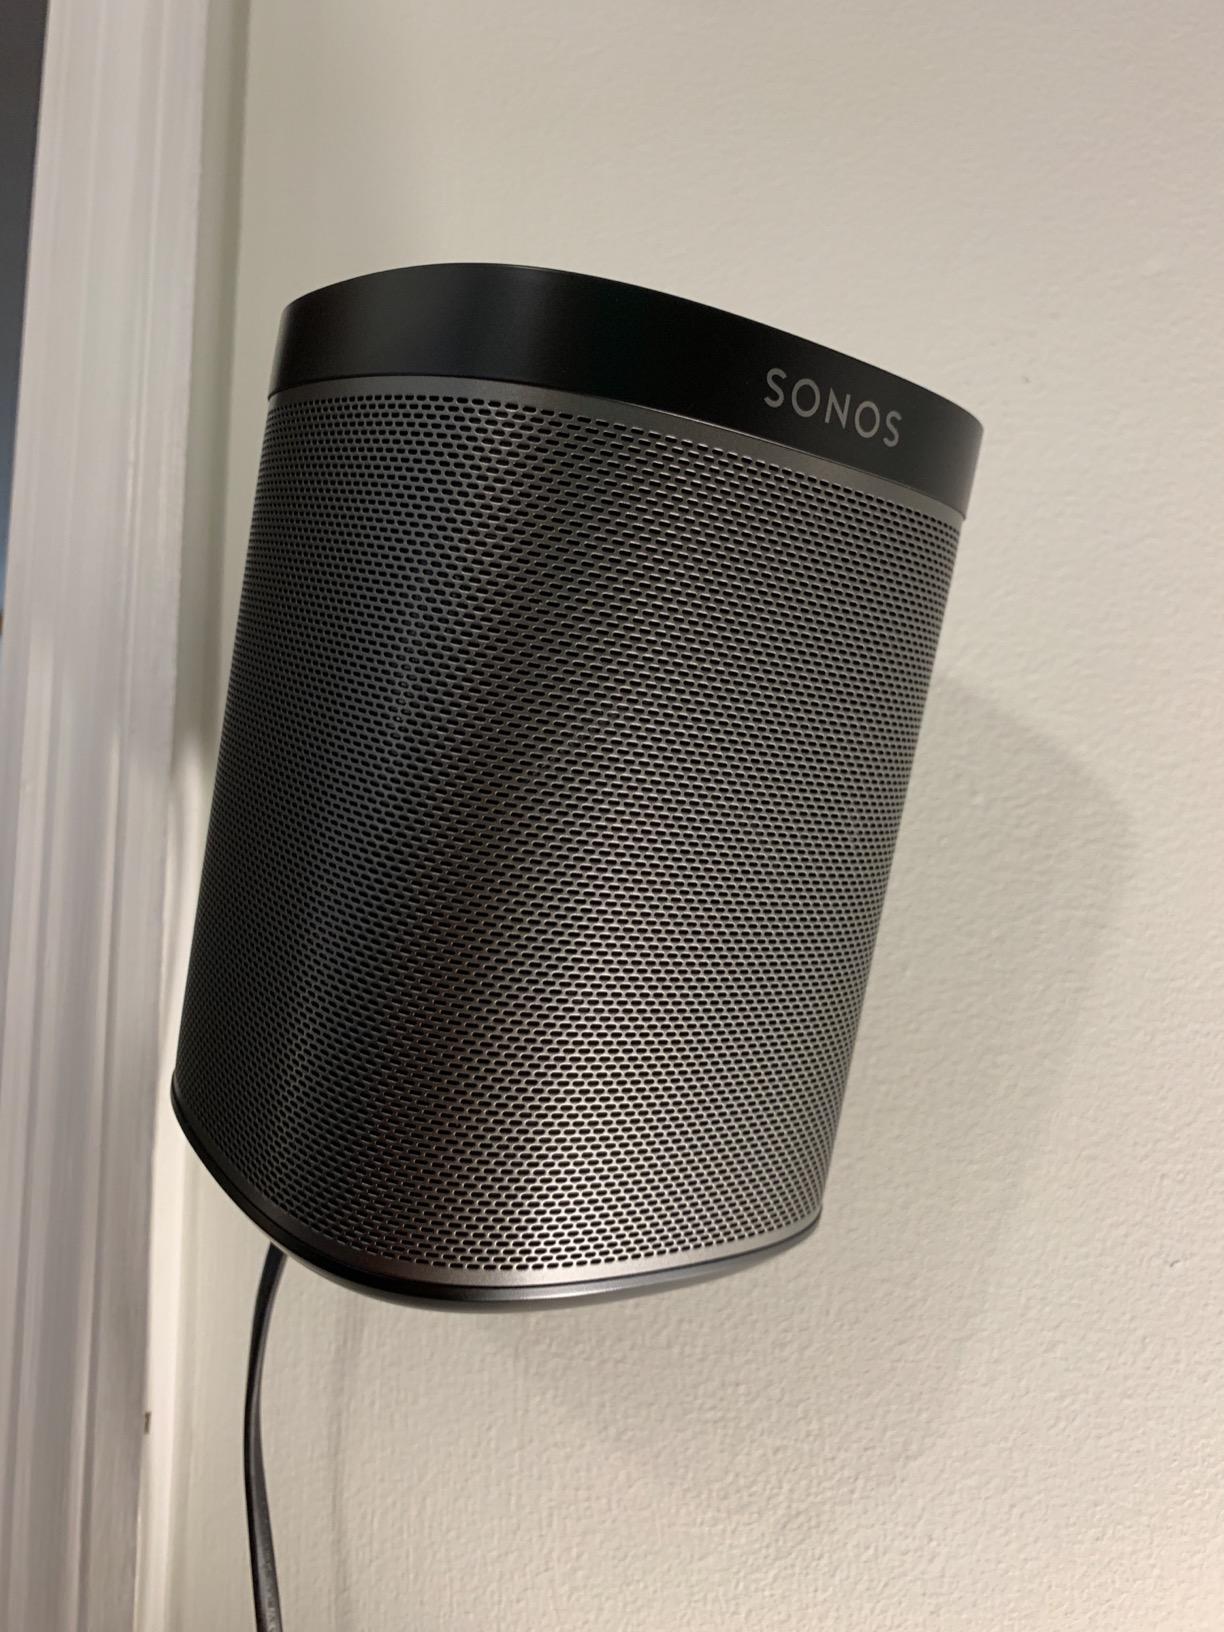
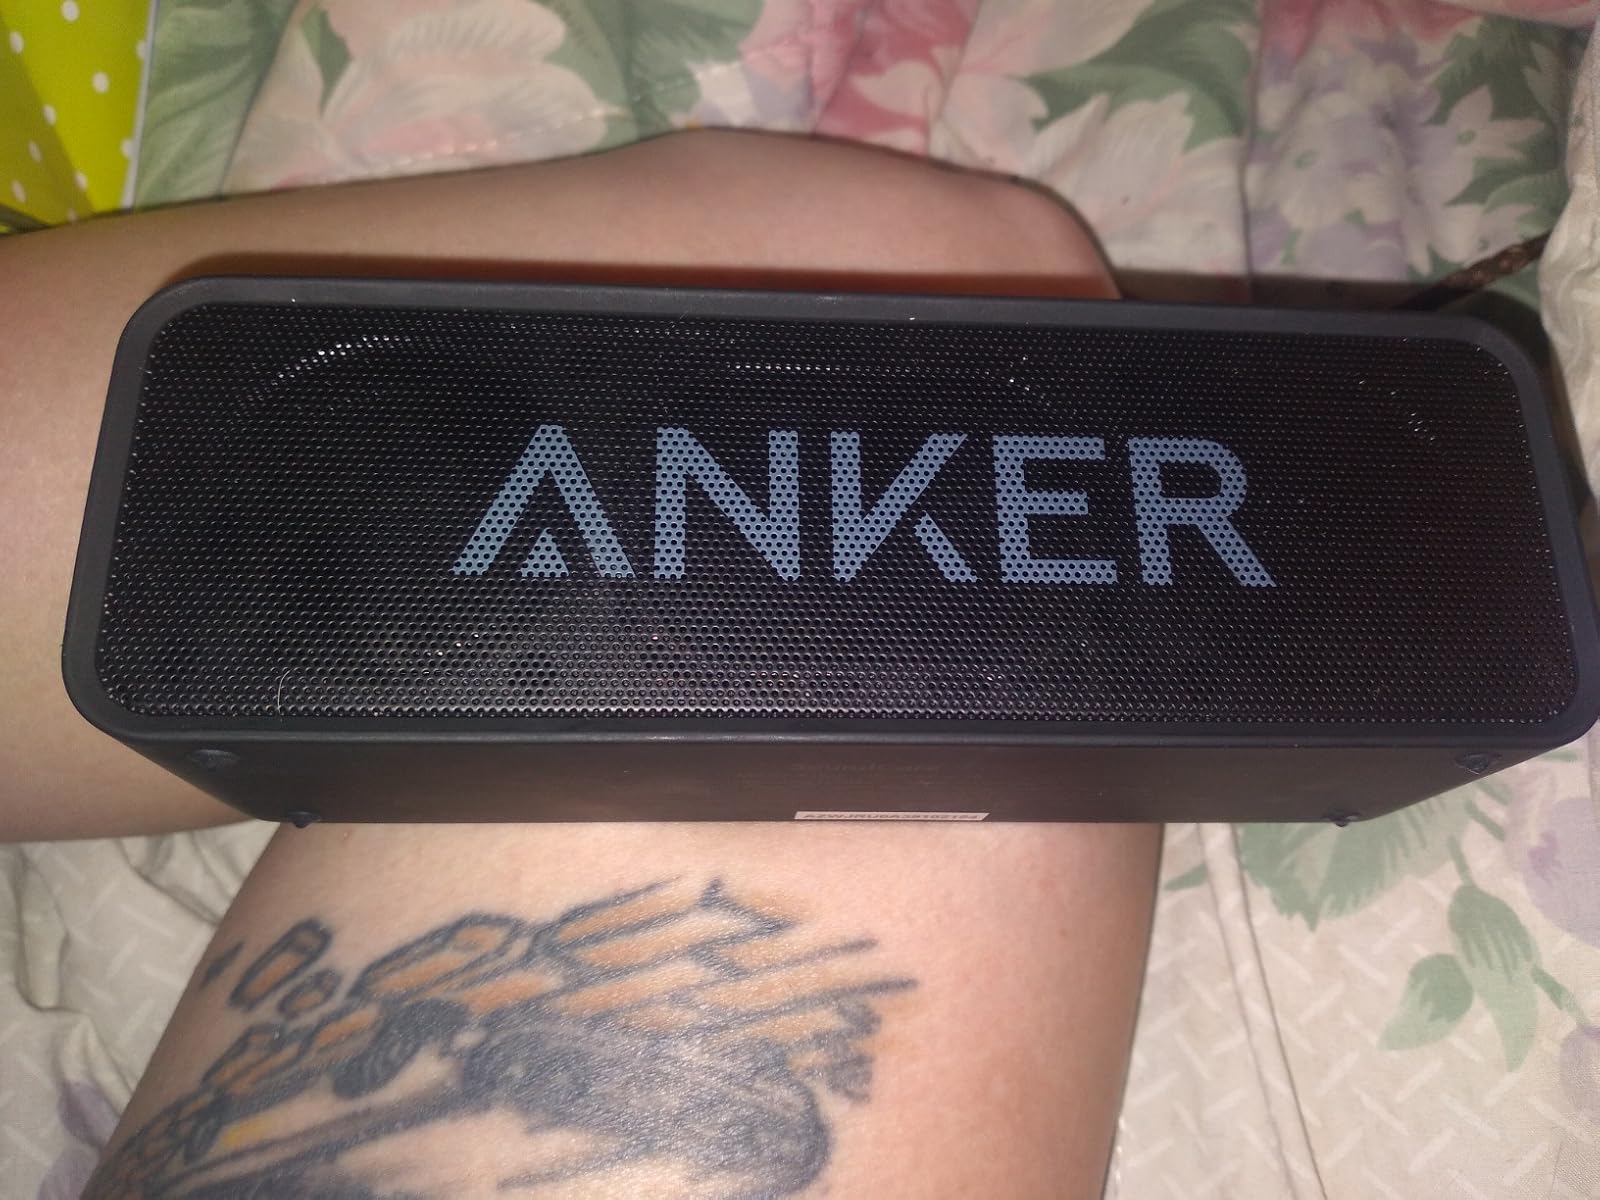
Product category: speaker
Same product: no